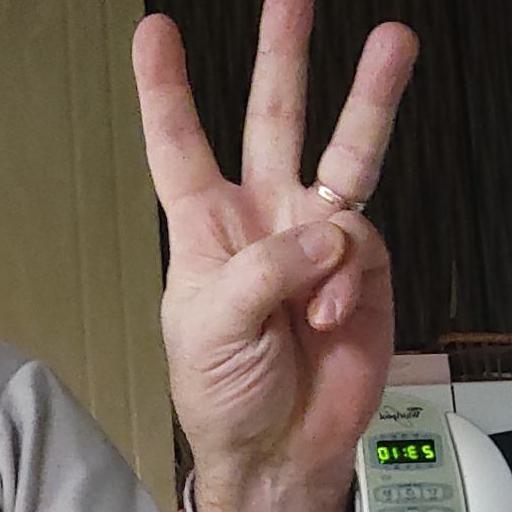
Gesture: three